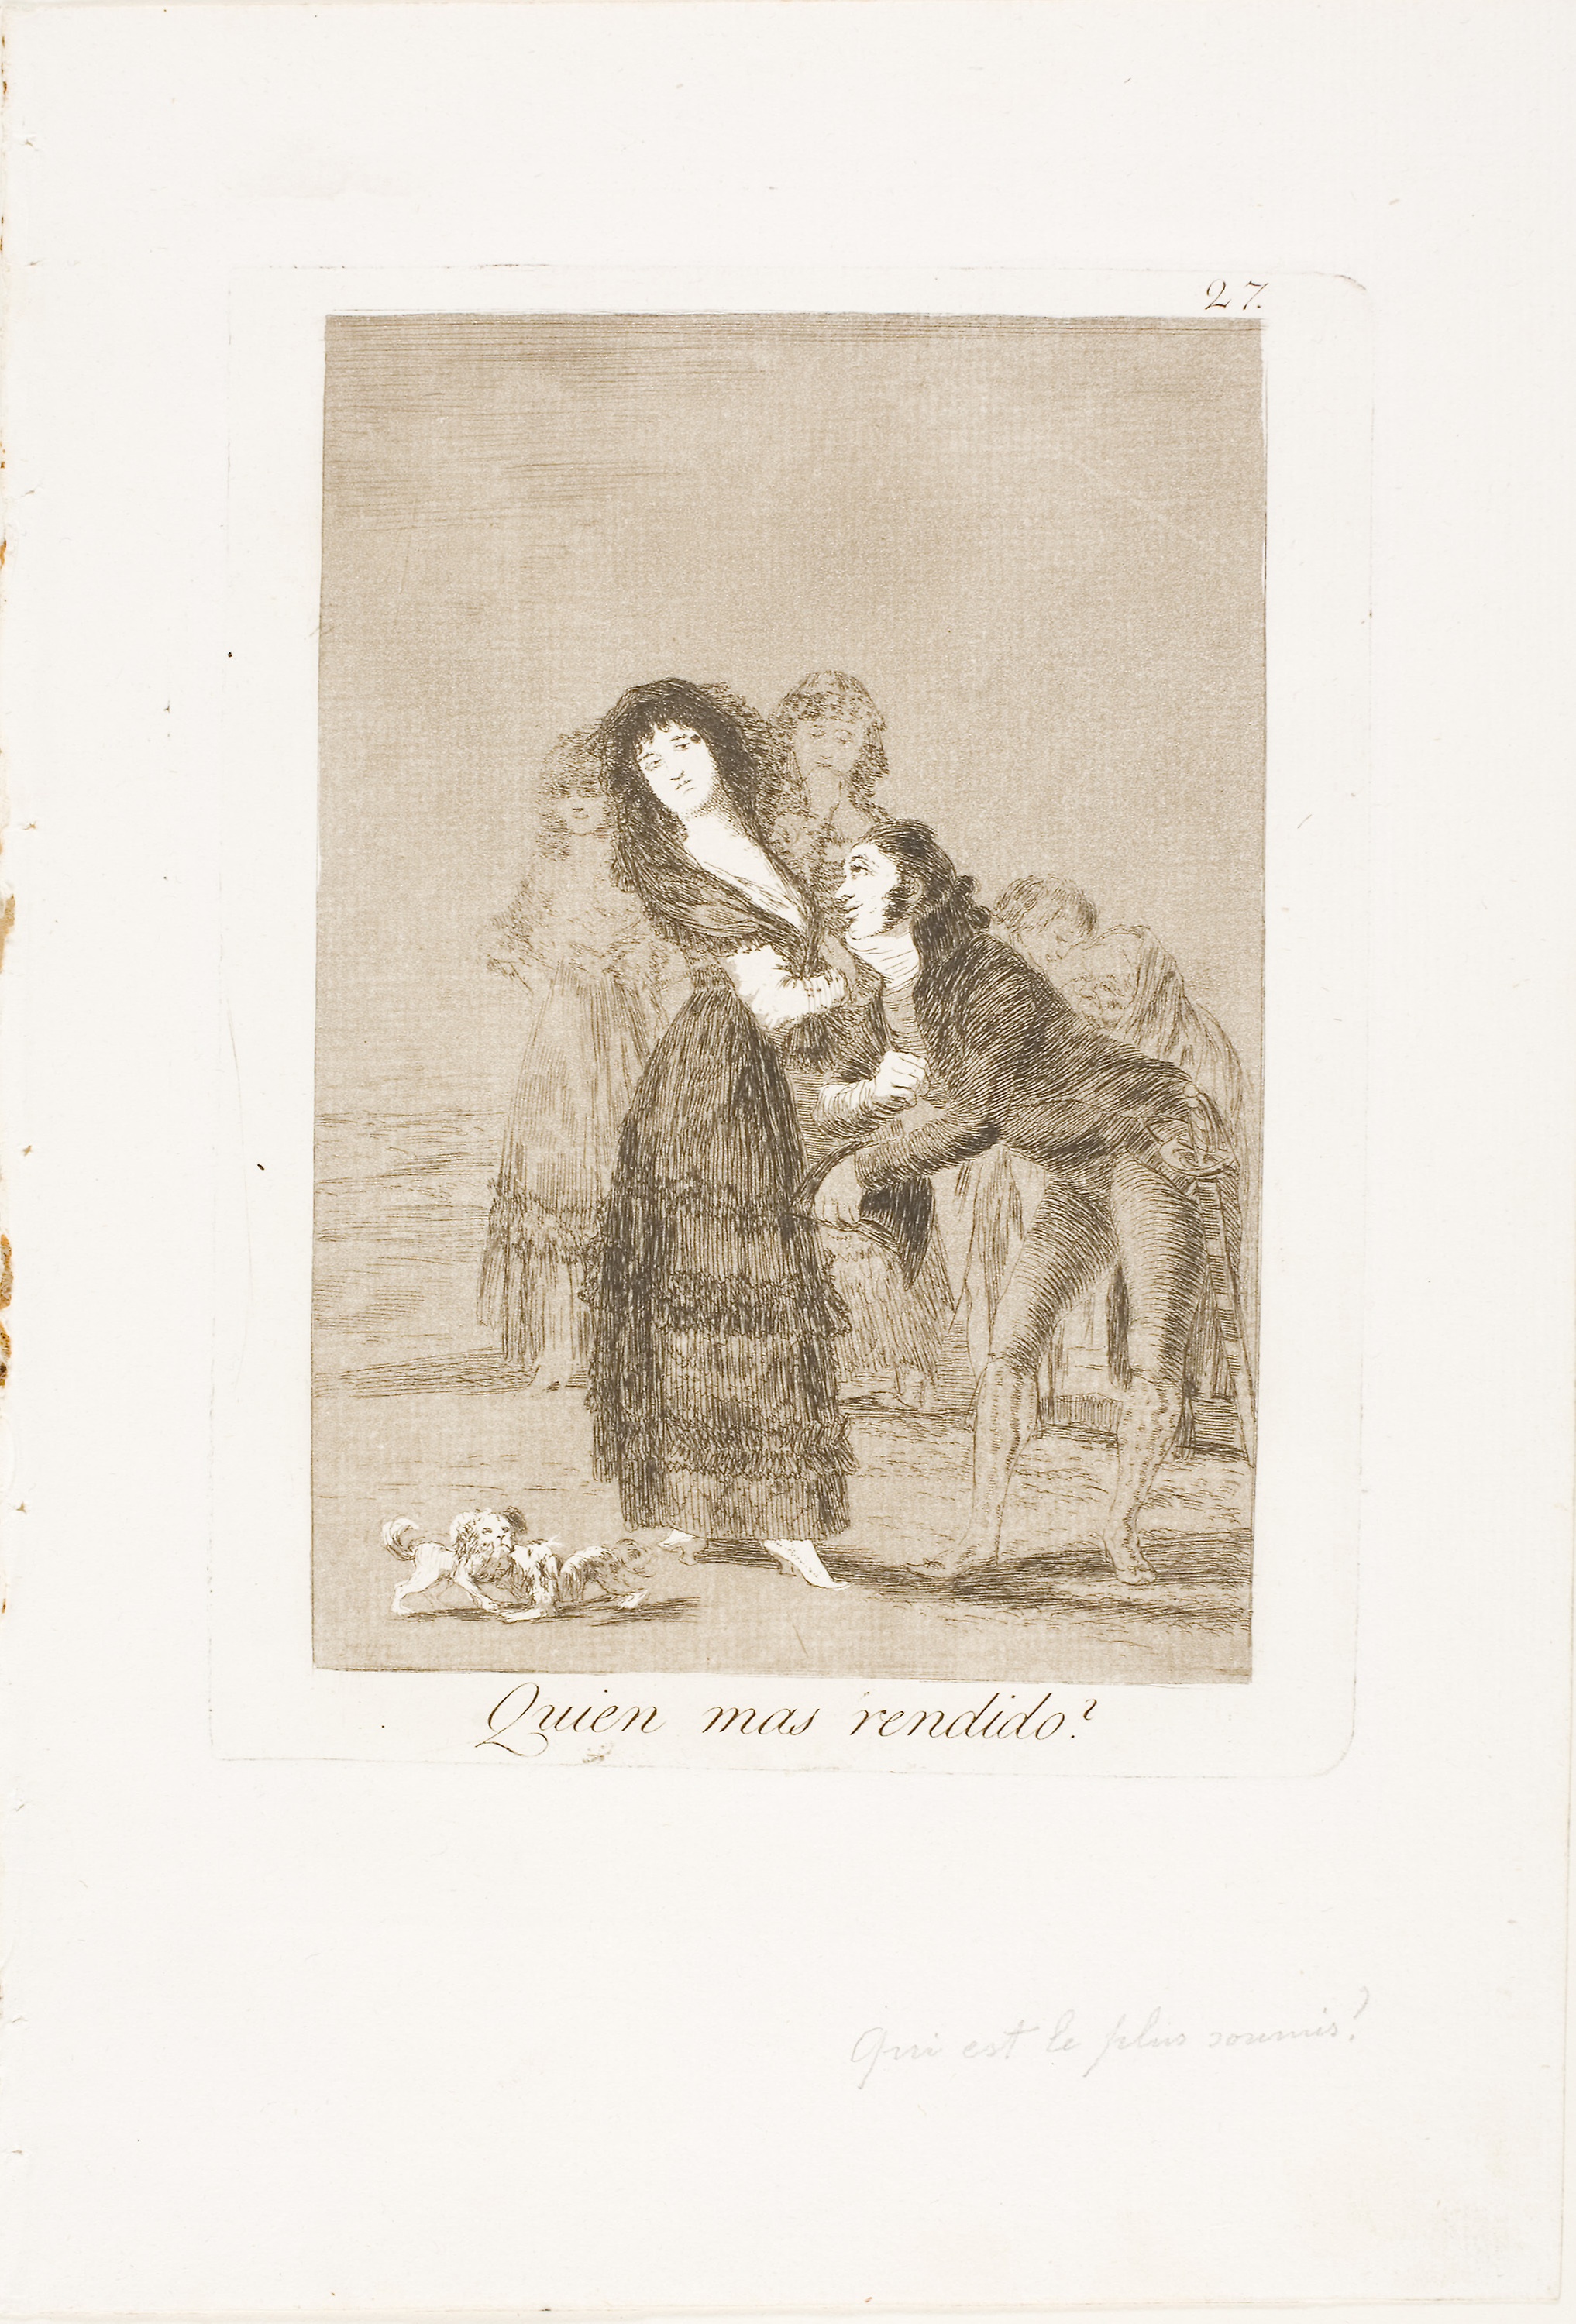
text, history, artwork, art, paper, picture frame, illustration, drawing, font